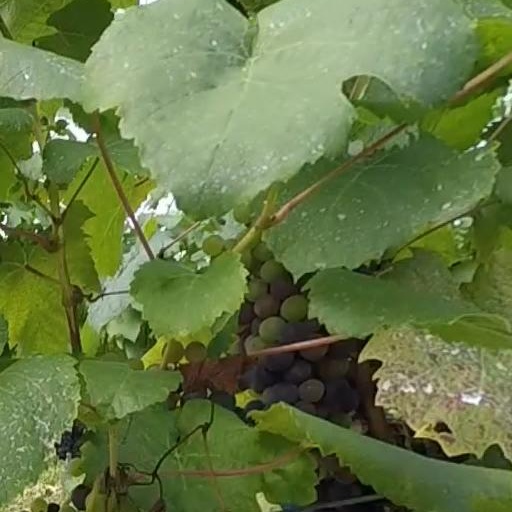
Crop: grape